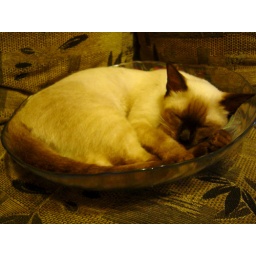
Peachy in a fruit bowl